Downtown Paris Historic District

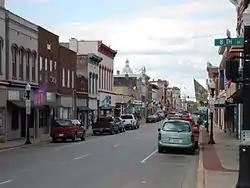

The Downtown Paris Historic District, in Paris, Kentucky, in Bourbon County, Kentucky, is a historic district which was listed on the National Register of Historic Places in 1989.